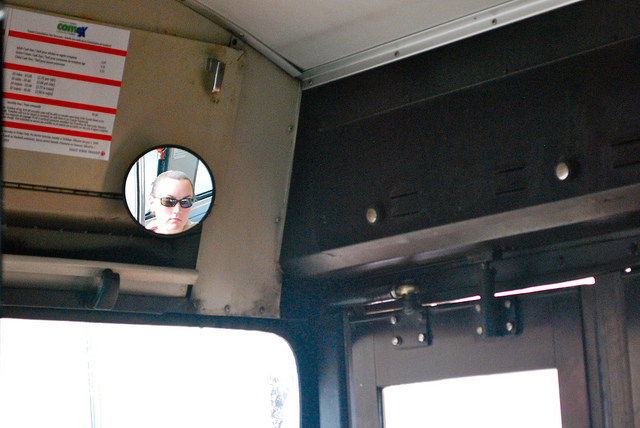
A person in the reflection of a mirror on a bus.

the front part of a bus with a mirror